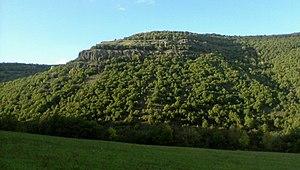
Exemple de relief inversé, Auzelaret Commune de Molompize - France
Le Brivadois est une région naturelle de France et un pays traditionnel d'Auvergne situé à l'ouest de la Haute-Loire et dans une petite partie du Puy-de-Dôme et du Cantal.
Le relief inversé ou inversion de relief sont des termes utilisés en géomorphologie pour désigner un paysage dont les parties en élévation, des plateaux par exemple, correspondent à des parties autrefois en creux. Ce phénomène se produit le plus souvent lorsque les zones basses sont remplies de lave ou de sédiments puis que l'érosion élimine les matériaux environnants moins résistants. Le matériau jeune plus résistant apparaît alors comme une crête ou un plateau de la même forme que l'ancienne vallée. Des termes tels que « vallée inversée », « val synclinal perché » ou « U inversé » sont utilisés pour décrire ces caractéristiques. Des exemples de relief inversé ont aussi été observés sur la surface de la planète Mars.